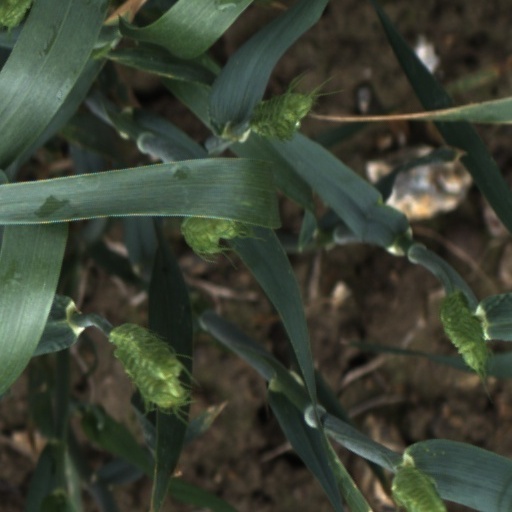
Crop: wheat